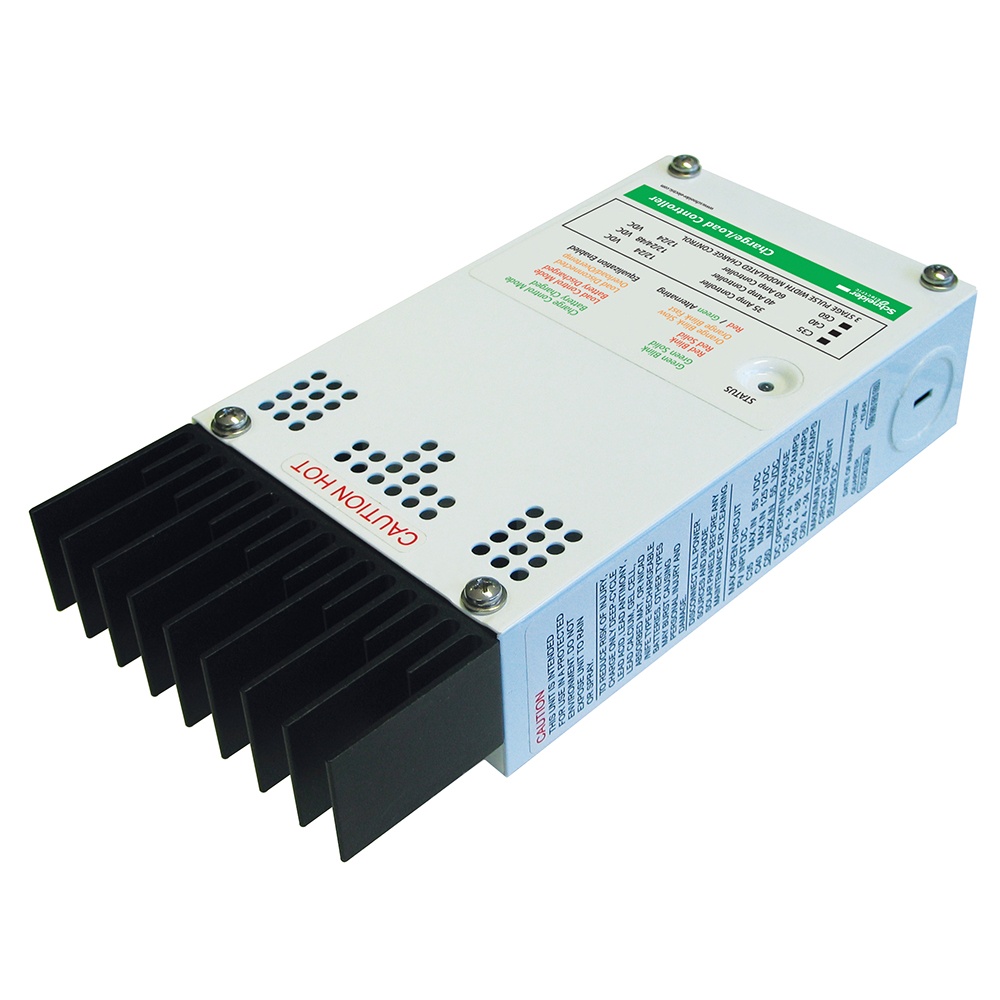
Xantrex C-Series Solar Charge Controller - 40 Amps [C40]
C-Series Solar Charge Controller - 40 Amps PV charge, diversion and load controller The C35 and C60 are field configurable for 12 V and 24 V operation. The C40 may be configured for 12 V, 24 V, or 48 V operation. C35, C40 and C60 charge controllers can be used as a charge, diversion, or load controller and come with a standard multi-color charge status LED face plate. A Controller for Virtually any DC Charging Source. The C60 is a fully solid state, microprocessor-driven controller that is UL and cUL listed. C Series controllers may be configured for PV battery charging, or DC load control or DC diversion operation. Whatever the charging source, a C Series controller is sure to meet your DC controller needs. Silent Microprocessor Control-All C Series controllers have a powerful microprocessor at their core which increases system performance and maximizes battery life. They are fully solid state and operate silently. Features: Improve battery life with pulse width modulated (PWM) multi-stage temperature compensated charging Two-year standard warranty PV charge, diversion, load controller Available remote display with cumulative AMP hours Electronic protection against short-circuit, overload, and over-temperature conditions Tolerance to hostile environments with conformal-coated boards and powder-coated enclosure Field adjustable voltage and battery set point Automatically disconnects from the battery at night Compatible with negative ground and ungrounded systems WARNING: This product can expose you to chemicals including Diisononyl Phthalate (DINP) which is known to the State of California to cause cancer, and Di-isodecyl Phthalate (DIDP) which is known to the State of California to cause reproductive harm. For more information go to P65Warnings.ca.gov .
Brand: Xantrex
Category: Hardware > Power & Electrical Supplies > Solar Energy Kits